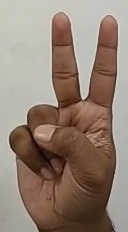
ASL sign: V